Germany–Poland relations

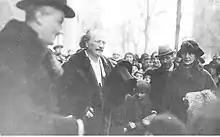
Visit of Polish composer Ignacy Jan Paderewski in Poznań on 27 December 1918, which sparked the Greater Poland uprising against Germany

After Poland regained independence in 1918, it sought to regain its former western regions, and the Polish Greater Poland uprising of 1918–19 and Silesian Uprisings against Germany broke out in the disputed regions of Greater Poland and Upper Silesia. In addition, the German Army still occupied parts of eastern Polish lands, but in February 1919 Germany allowed the Polish Army to cross through the occupied territories to the front to repel attacks by Soviet Russia at the start of the Polish–Soviet War. Polish authorities still feared German cooperation with Soviet Russia against Poland. Several German politicians called for Germany to establish relations with Soviet Russia, and Hugo Haase stated that Russians have the right to seize "their territories." In 1920, Friedrich von Boetticher assumed that Soviet Russia would recognize Germany's pre-World War I borders, and that Poland, deprived of western lands, would only survive until the end of the Polish–Soviet War, but Germany rejected a Soviet proposal for a joint war against Poland. On July 20, 1920, Germany declared neutrality with regard to the Polish–Soviet War. During the war some 36,000 to 48,300 Soviet troops and nearly 2,400 Poles were interned in Germany.